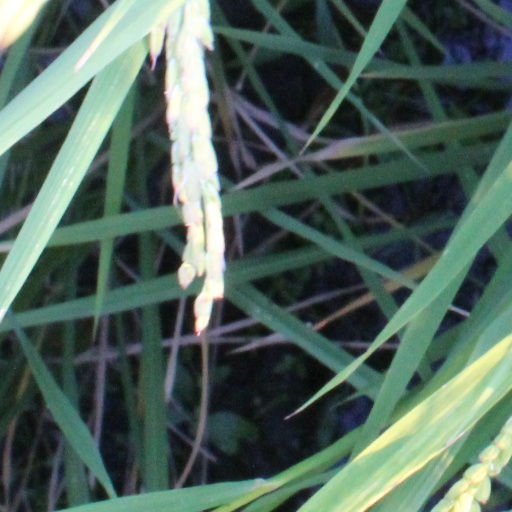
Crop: rice